National Museum of Afghanistan

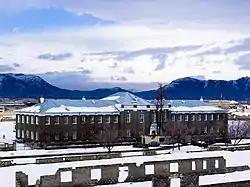
The National Museum of Afghanistan in 2005

The National Museum of Afghanistan ("Mūzīyam-e Millī-ye Afghānistān"; , "Də Afghānistān Millī Mūzīyəm") is located across the street from the Darul Aman Palace in the Darulaman area of Kabul, Afghanistan. It was once considered to be one of the world's finest museums. There have been reports about expanding the museum or building a new larger one. Mohammad Zubair Abedi serves as the current director of the museum.